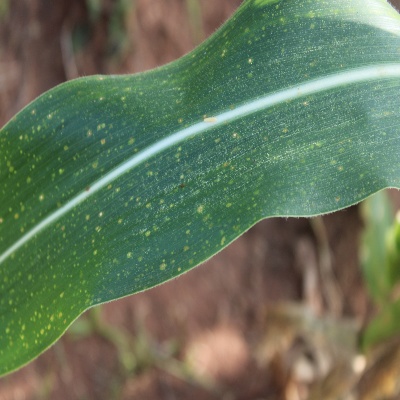
Crop: Maize
Condition: leaf spot